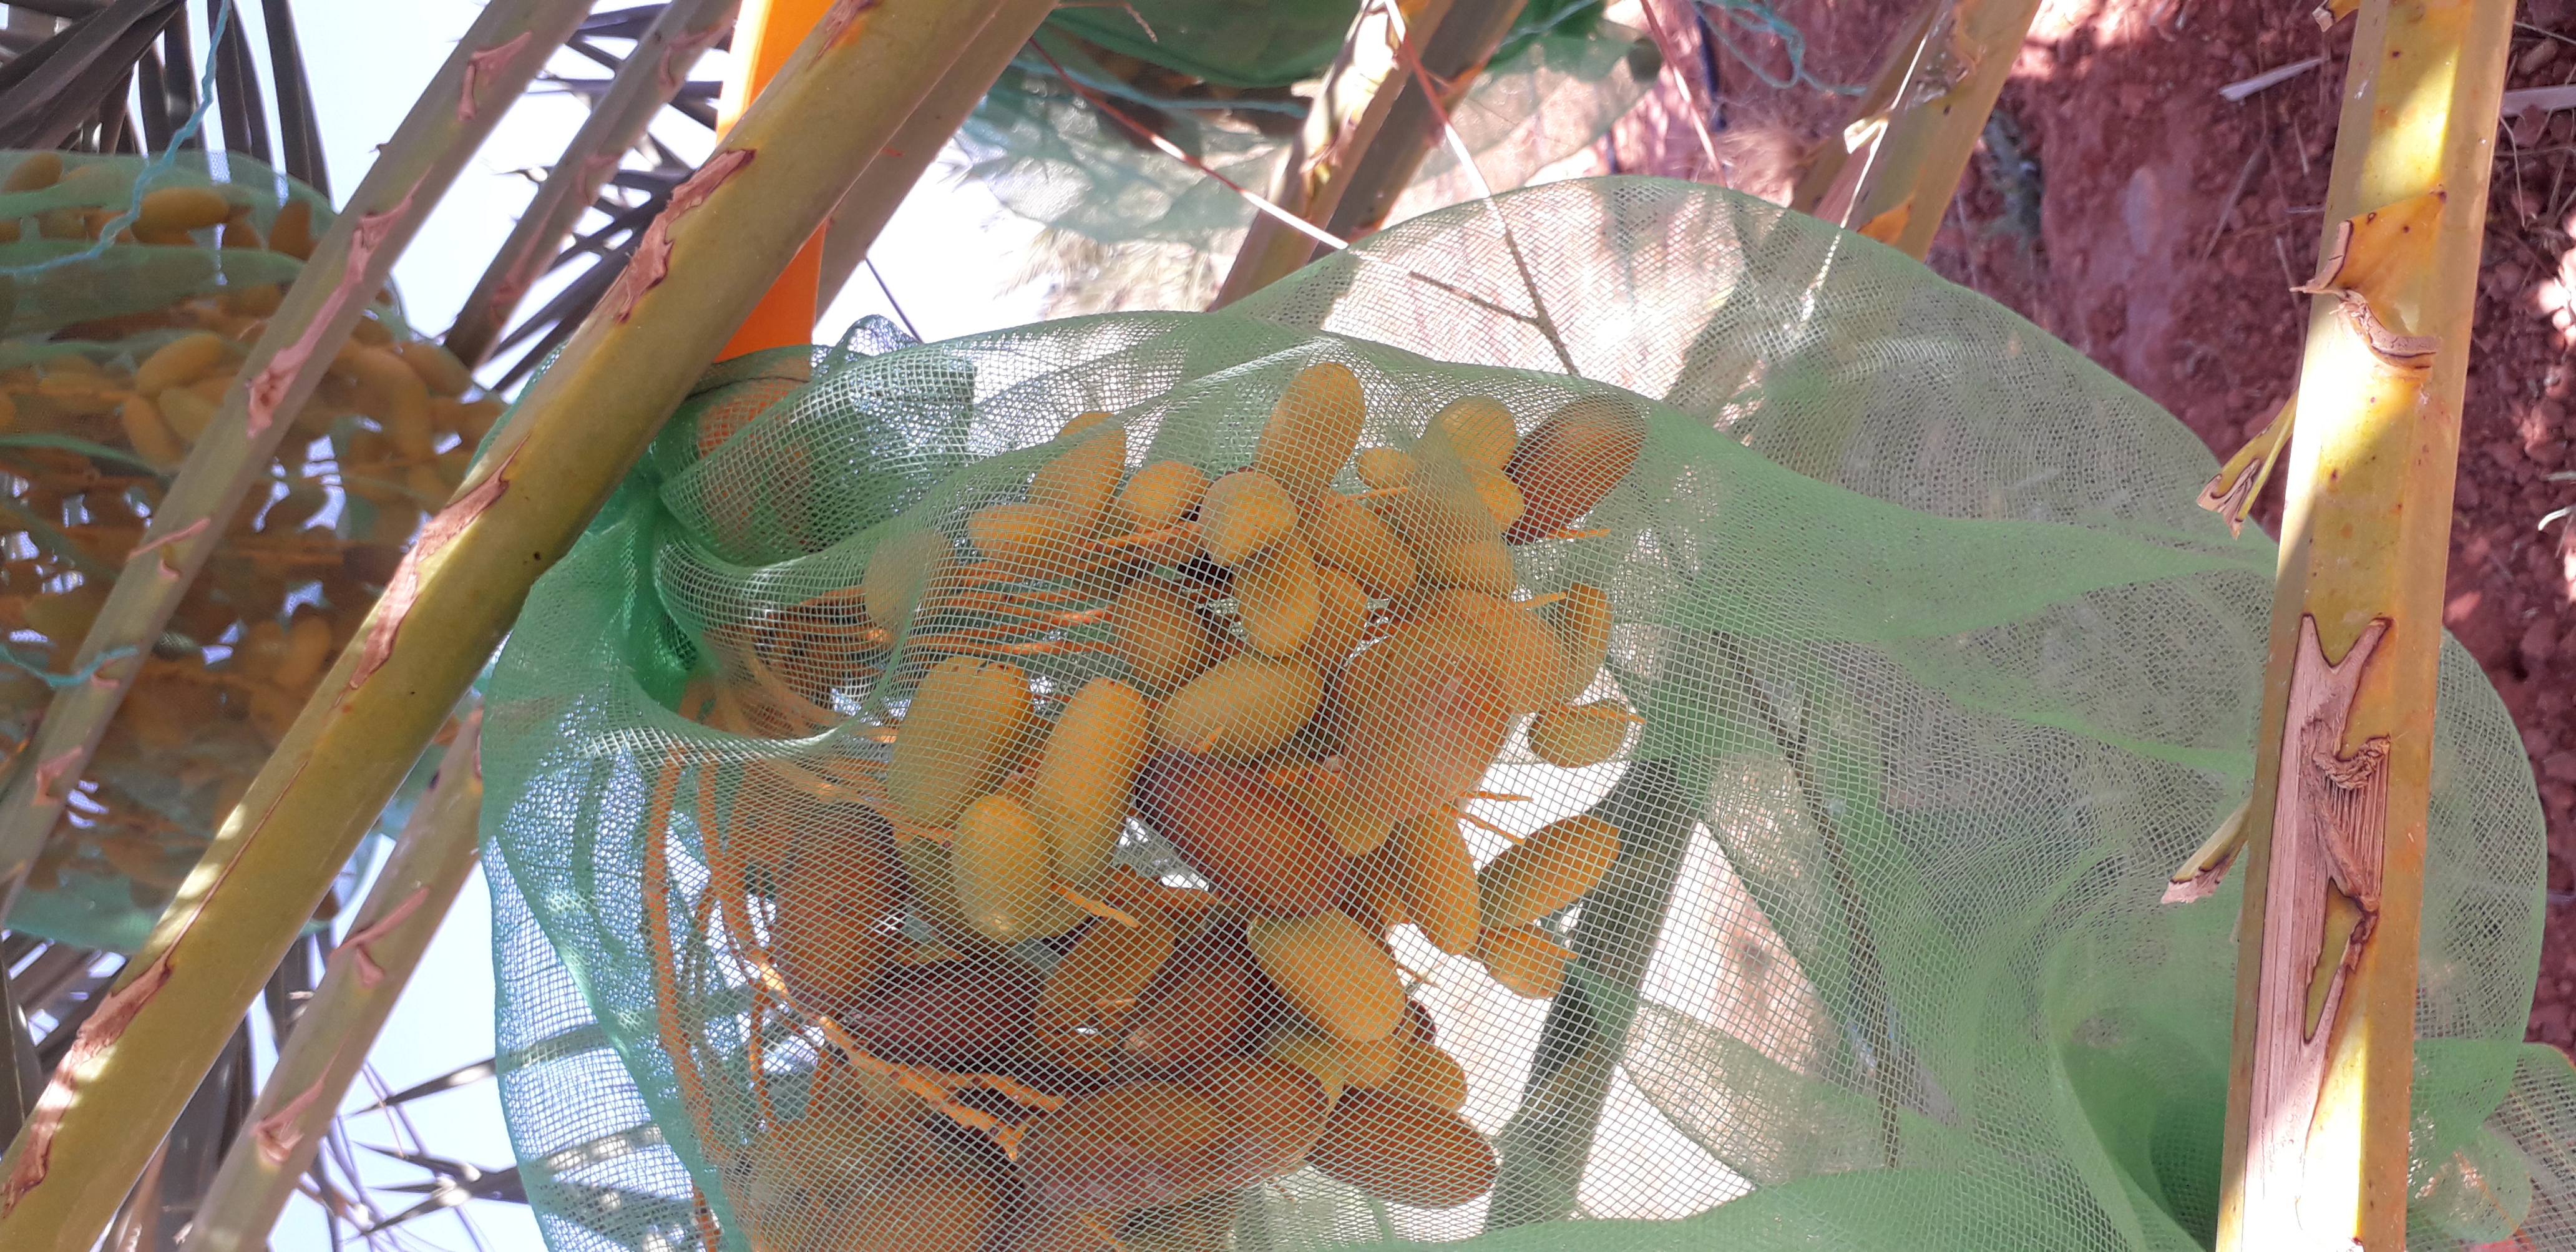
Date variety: kholt